Dorothy Hutton

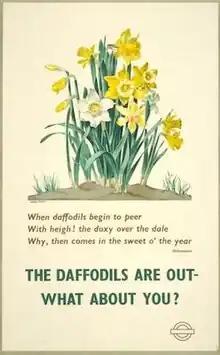
Poster design by Dorothy Hutton for London Transport, 1939

In 1922, Hutton opened the Three Shields Gallery in Holland Street, London, to display her own work, as well as that of other artists. Hutton exhibited prints, drawings and watercolors. She also sold greeting cards that she designed, marketing them under the Holly Bush label, as well as tags for Christmas presents and place names for children's parties. Through her gallery, Hutton championed and platformed many emerging craftspeople who would achieve notability, such as Phyllis Barron and Dorothy Larcher, Enid Marx , Katherine Pleydell-Bouverie, Ethel Mairet , Michael Cardew , pioneering studio potter Frances Emma Richards, John Paul Cooper and Bernard Leach .